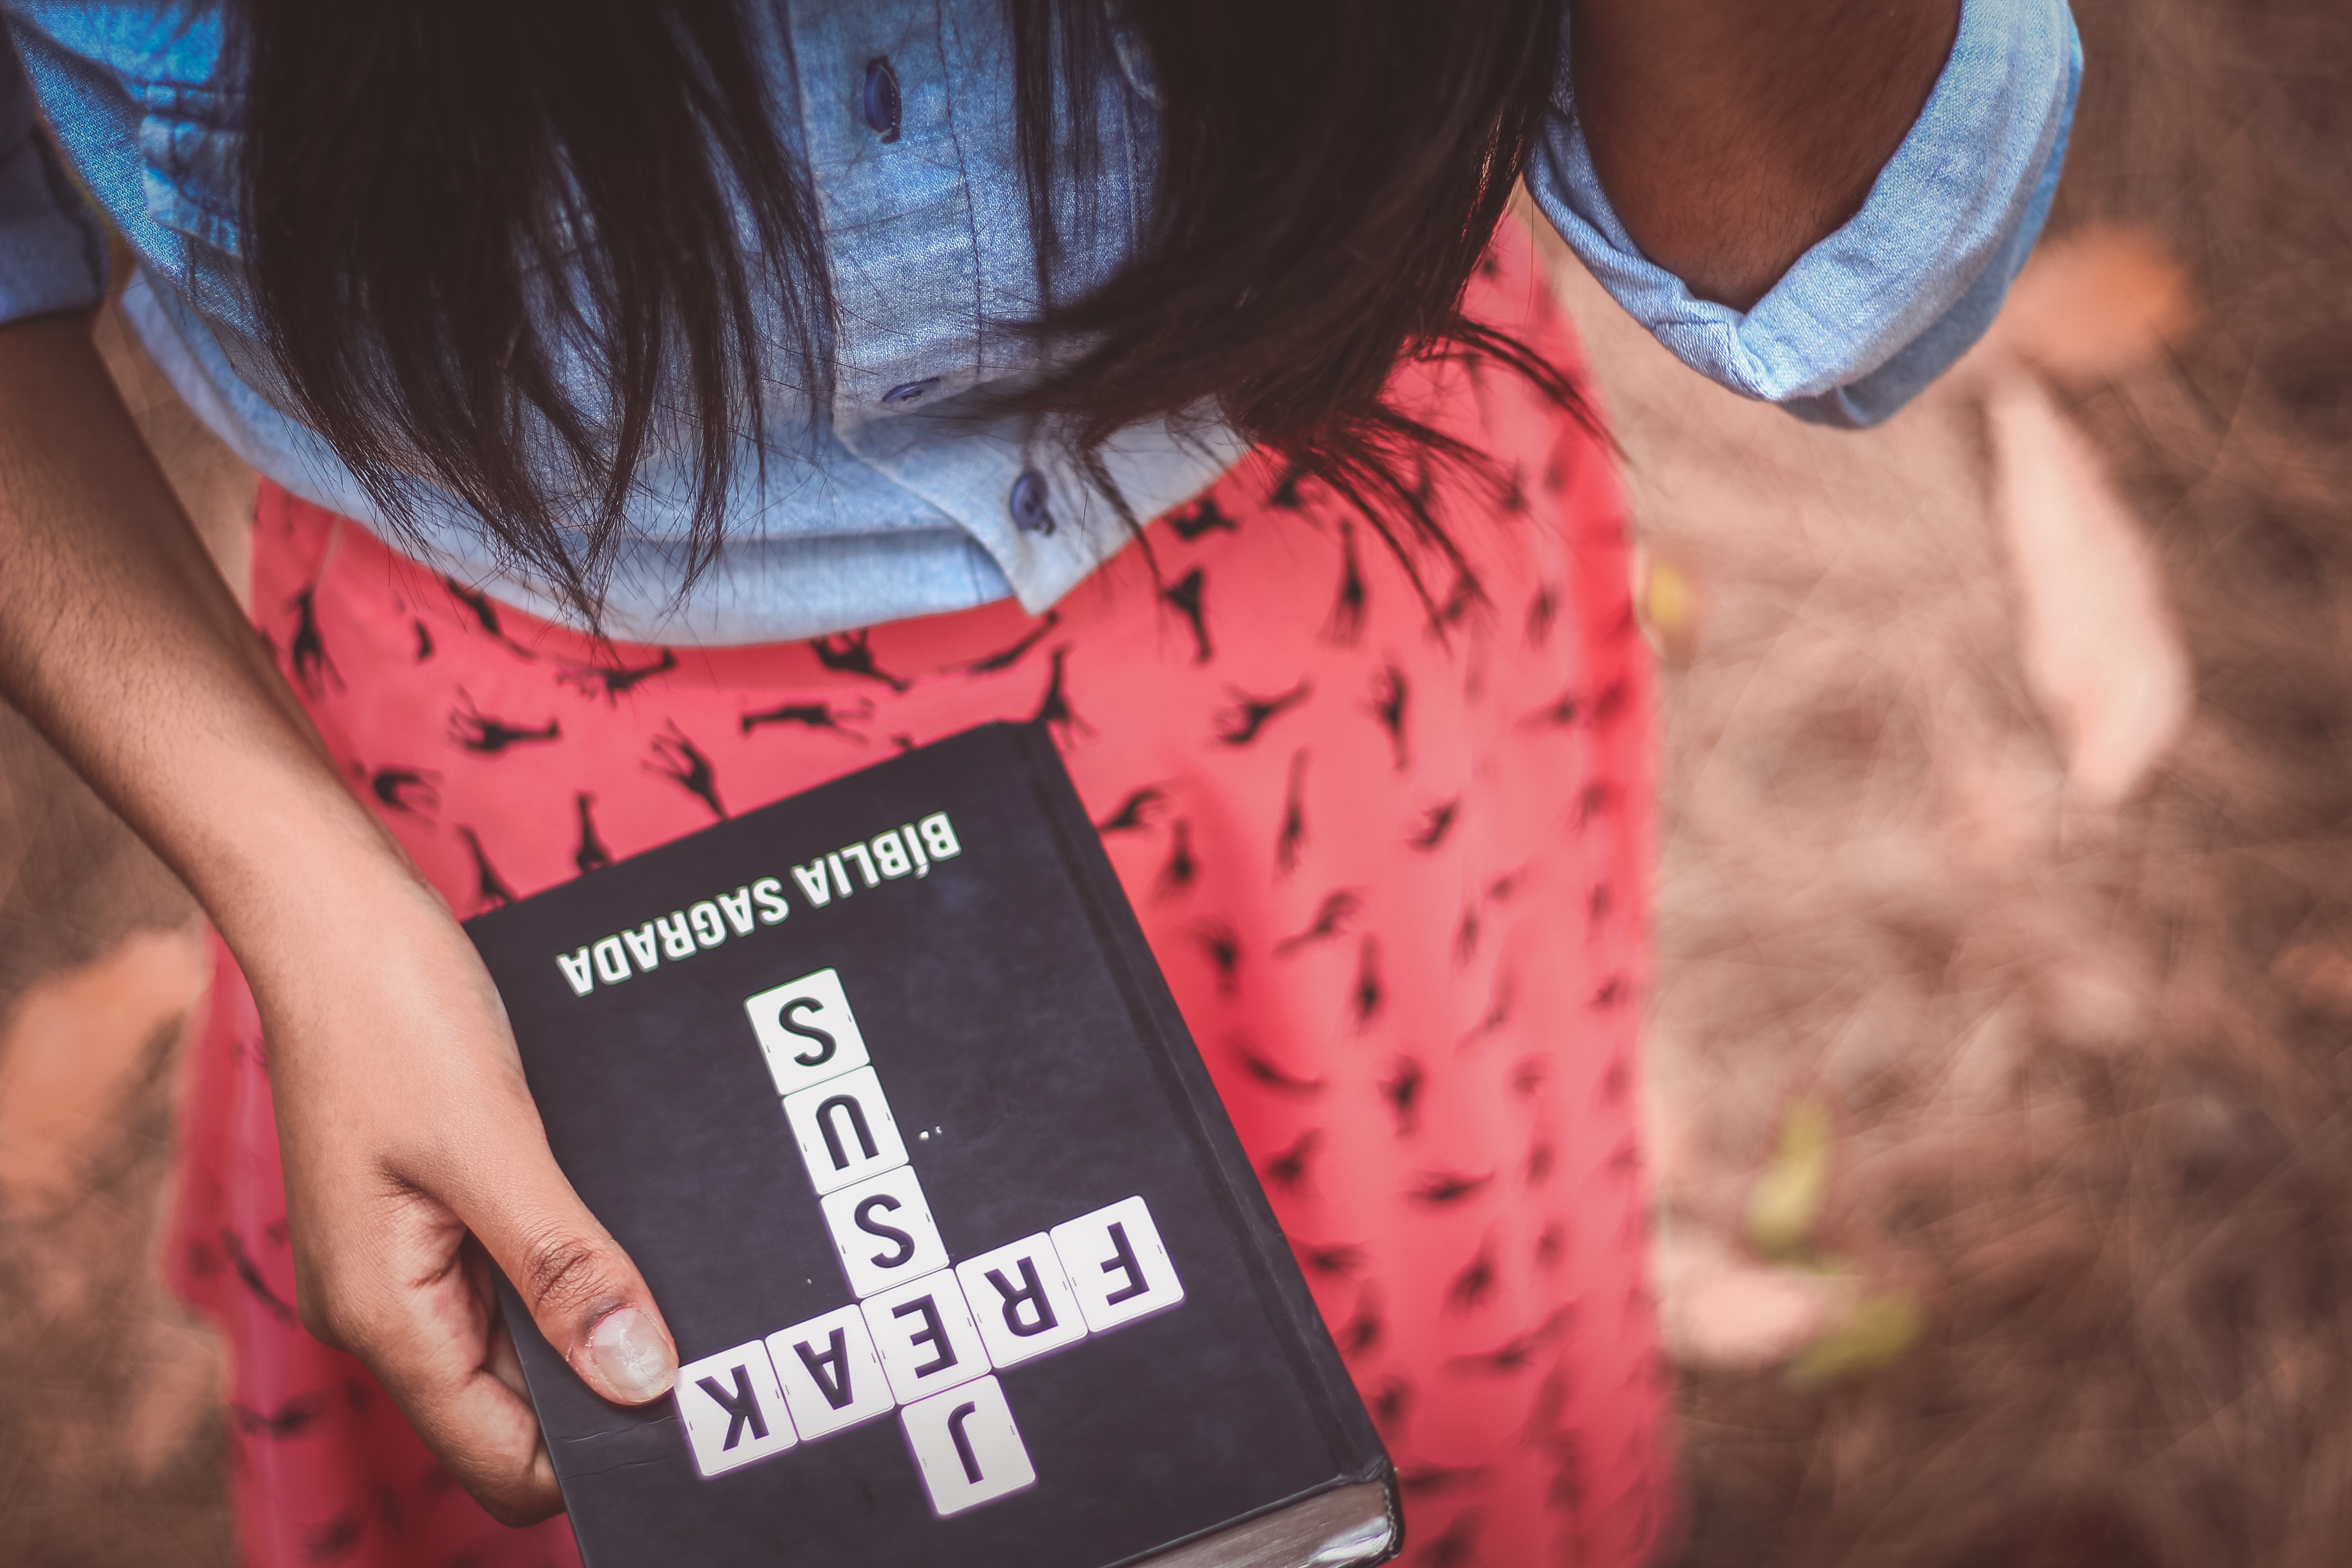
hand, girl, spring, red, color, lady, beauty, emotion, interaction, sense